Erechthias exospila

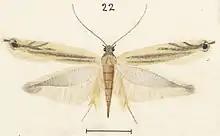
Illustration by Hudson.

The coloration of this moth resembles that of other species associated with dead leaves of "Astelia" (for example "Amphixystis hapsimacha" and "Prothinodes grammocosma"), and is highly protective.